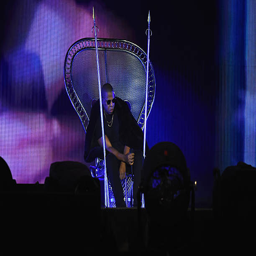
gangsta rap artist performs on stage during closing night .